Keshava (film)

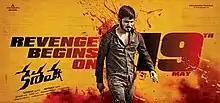
Theatrical release poster

Keshava is a 2017 Indian Telugu-language action thriller film directed by Sudheer Varma and produced by Abhishek Nama. It stars Nikhil Siddhartha in the titular role, alongside Ritu Varma and Isha Koppikar, Rao Ramesh, Brahmaji, Ajay, Raja Ravindra, Vennela Kishore and Priyadarshi Pullikonda. The music was composed by Sunny M. R., while the cinematography and editing were handled by Divakar Mani and S. R. Shekhar.